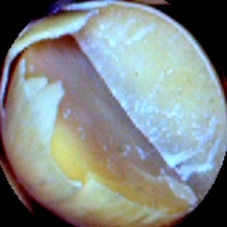
Label: Broken